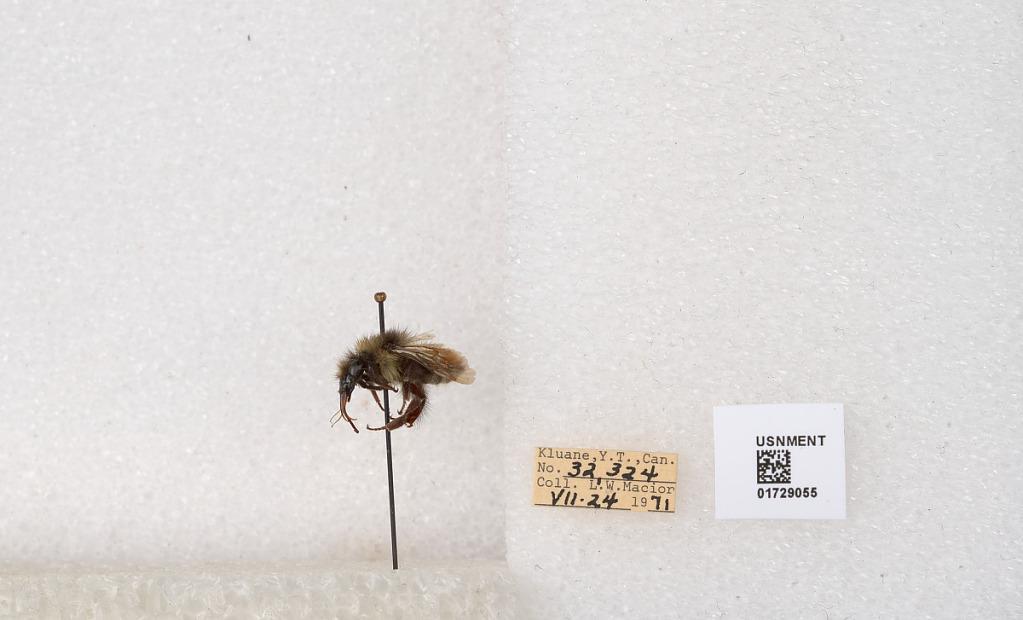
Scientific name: Bombus flavifrons Cresson
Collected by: L. Macior
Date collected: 1971-7-24
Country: Canada
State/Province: Yukon Territory
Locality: Kluane National Park and Reserve
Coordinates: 60.7493, -139.504